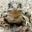
Label: frog